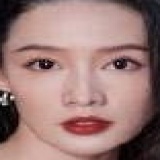
diễn viên Lý Thấm